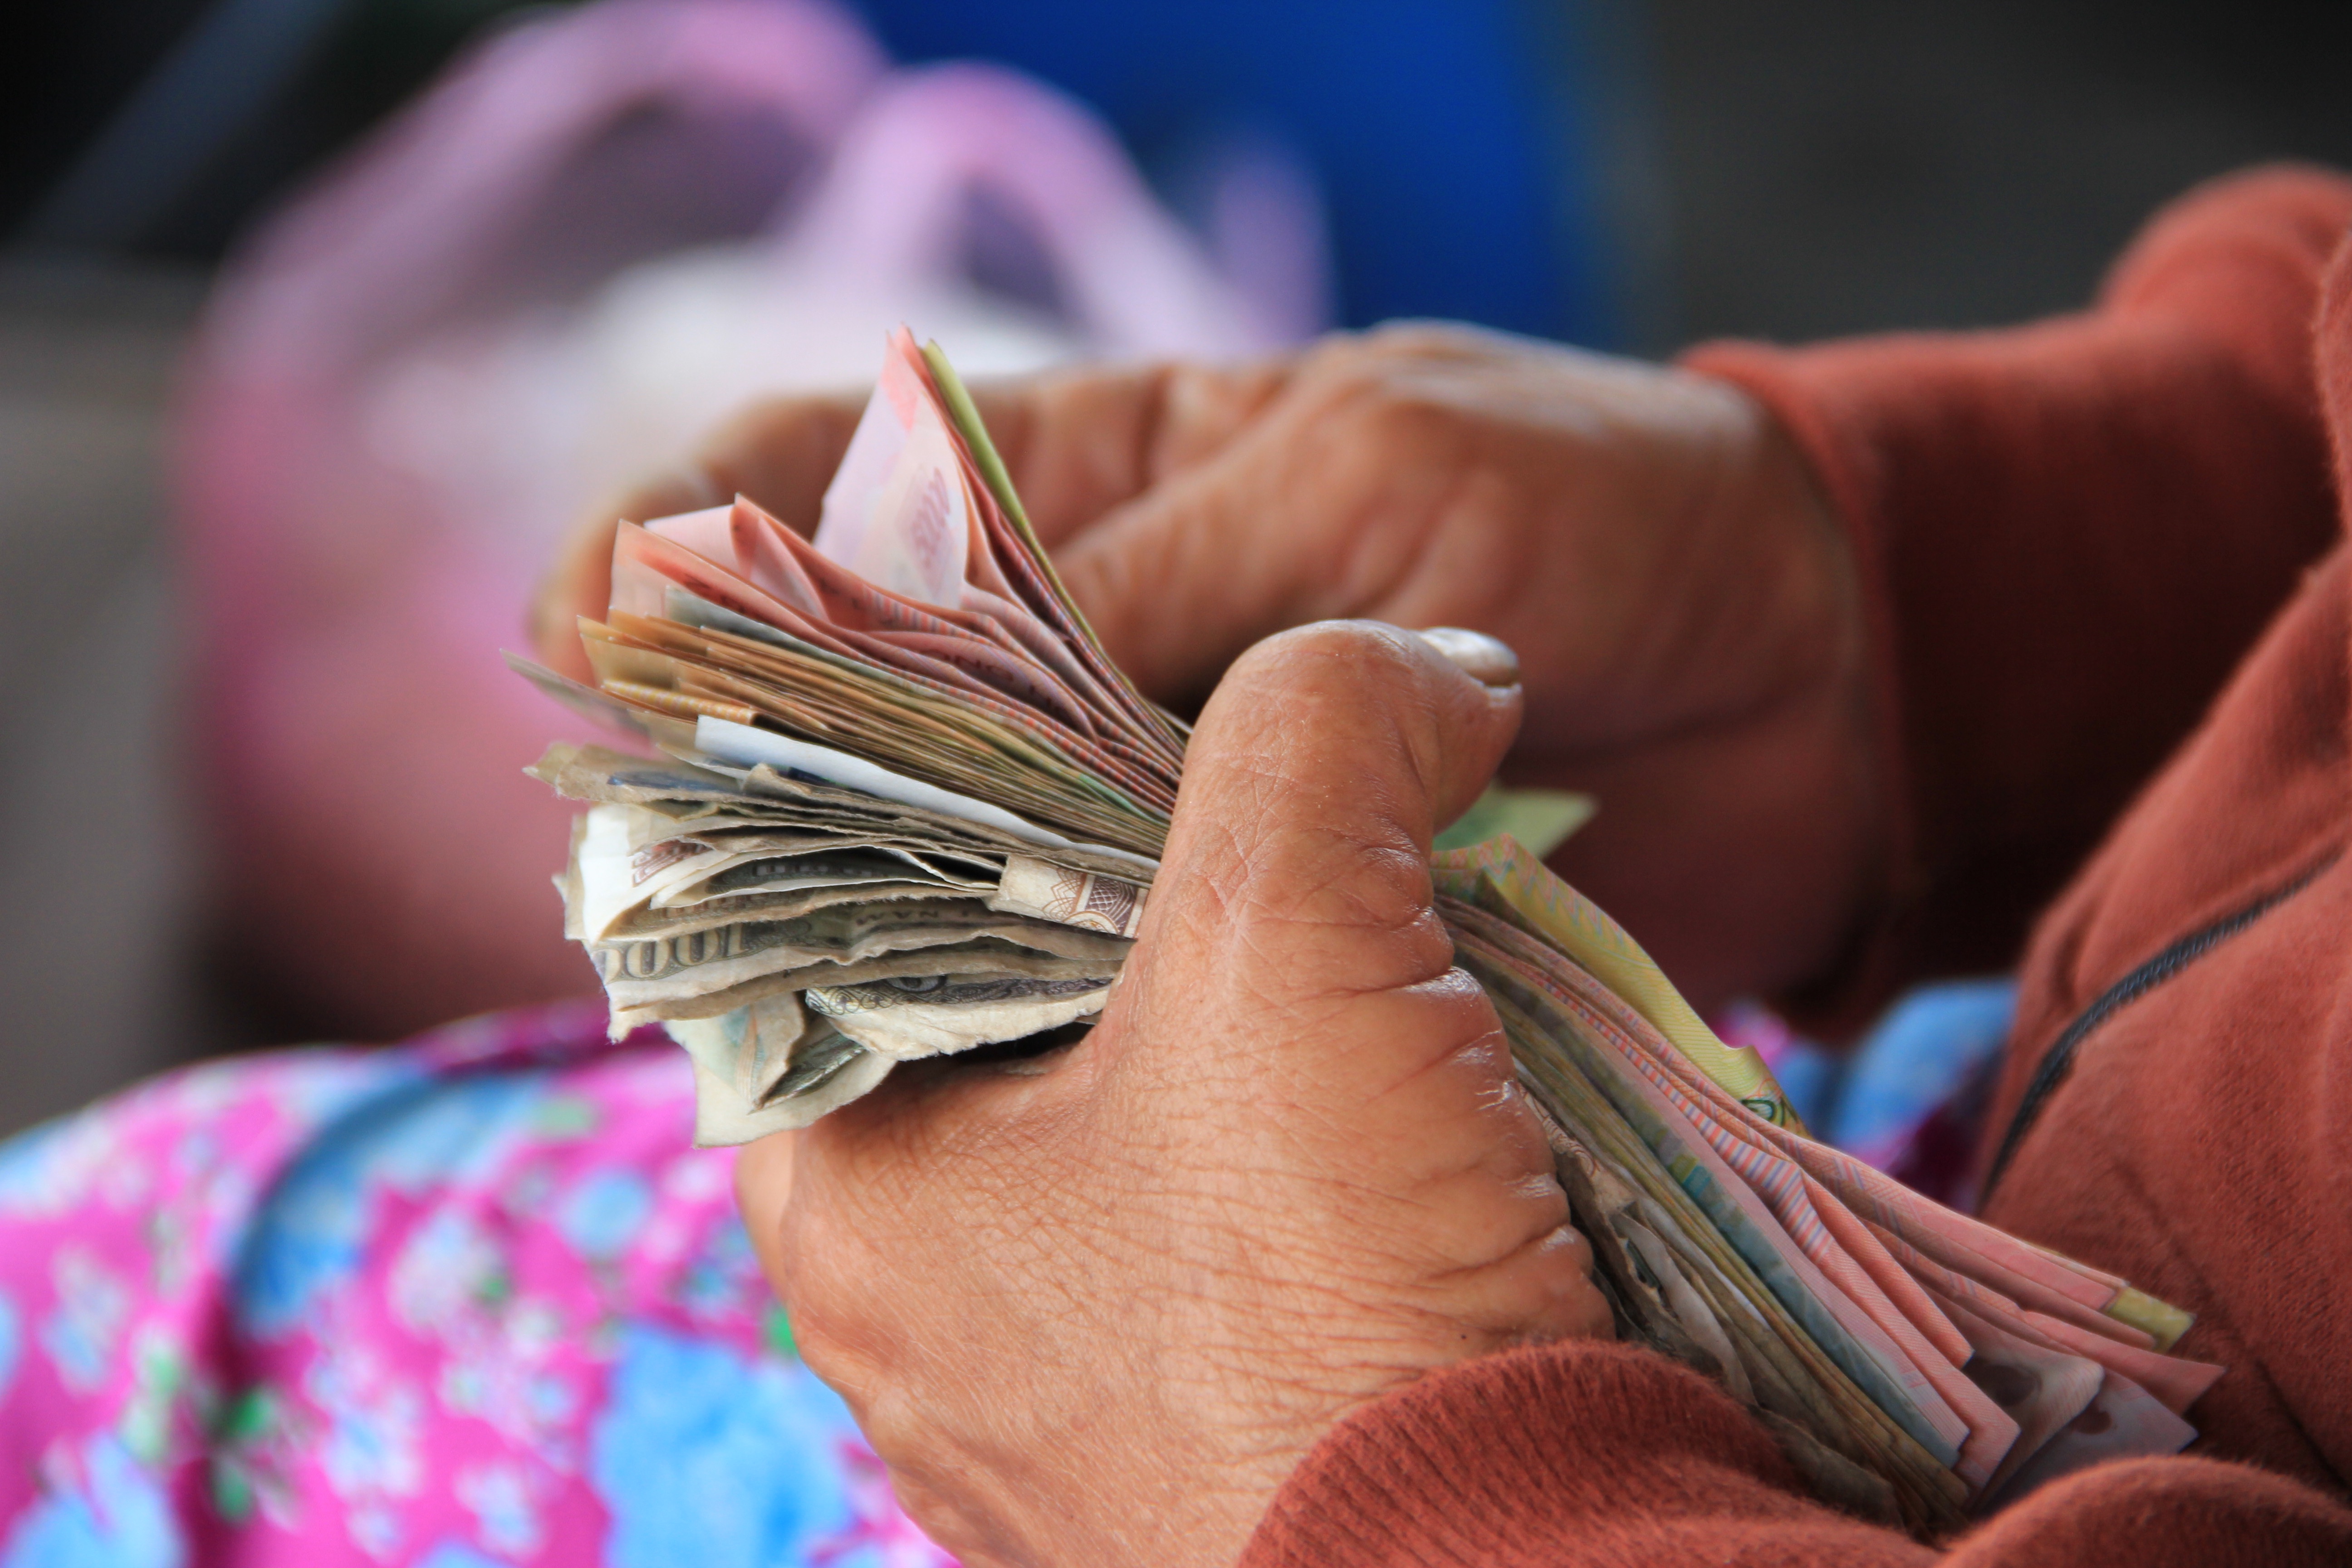
hand, finger, color, close up, human body, art, eye, organ